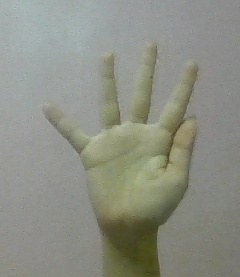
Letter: sheen